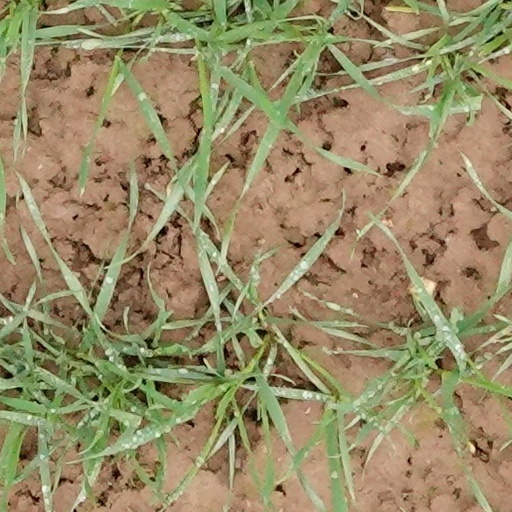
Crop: wheat